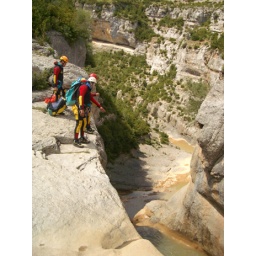
Looking down the open upper section of canyon - first water jump below